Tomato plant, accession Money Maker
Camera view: tilt-top (135 deg); turntable rotation: 30 degrees
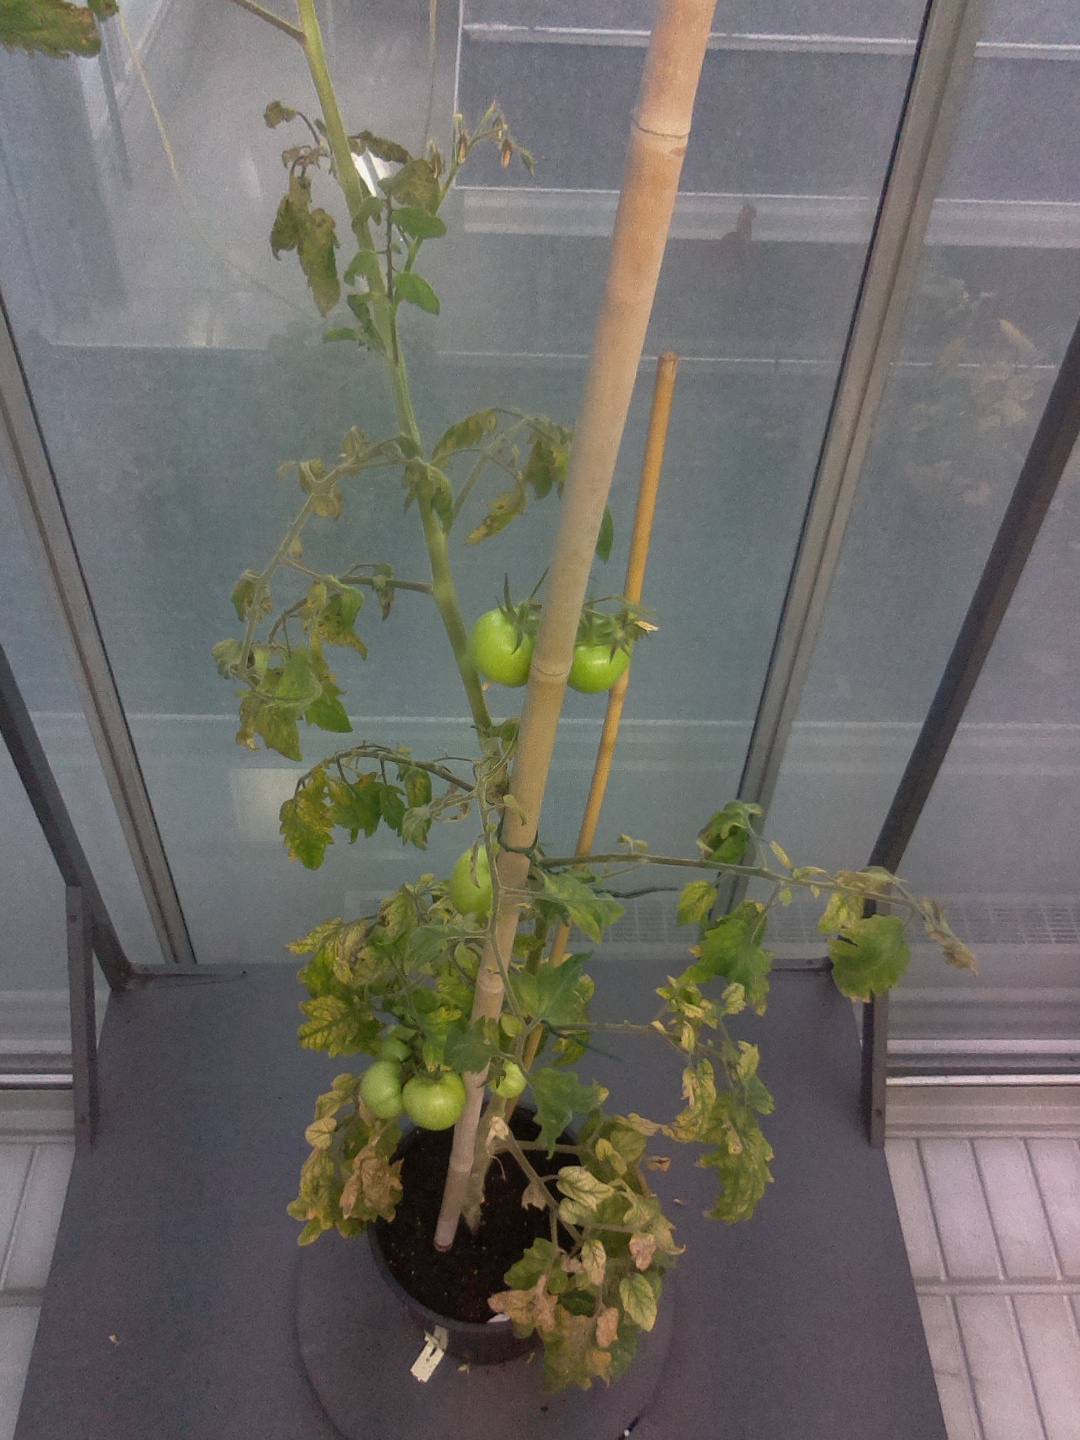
BBCH growth stage 78: 80% -90% of final fruit size